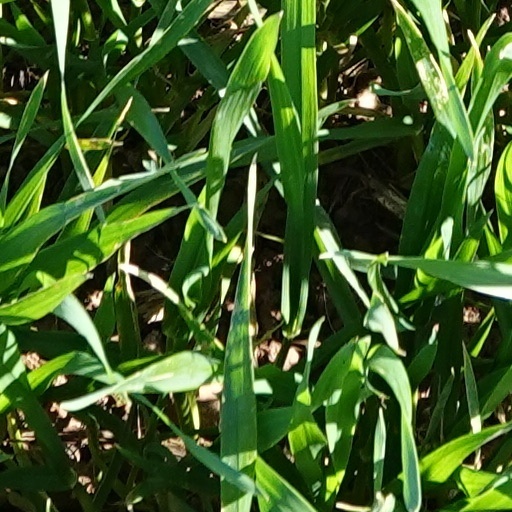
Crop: wheat